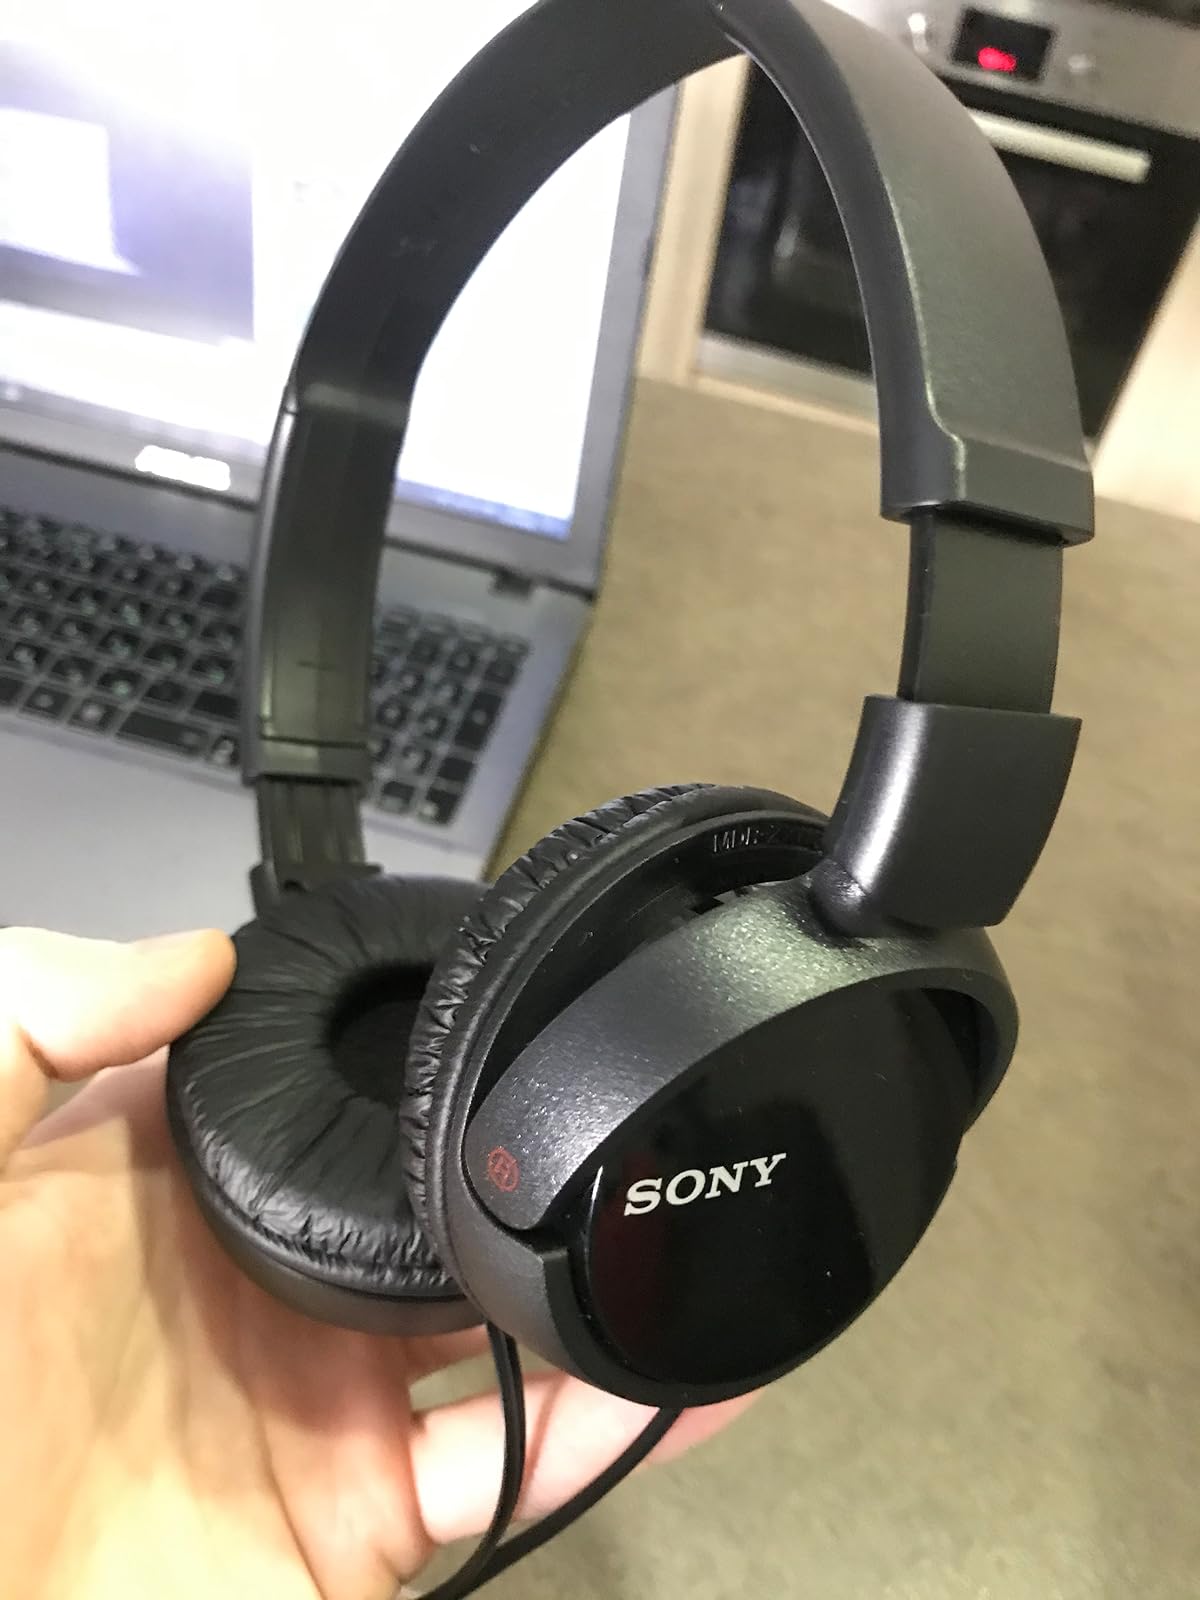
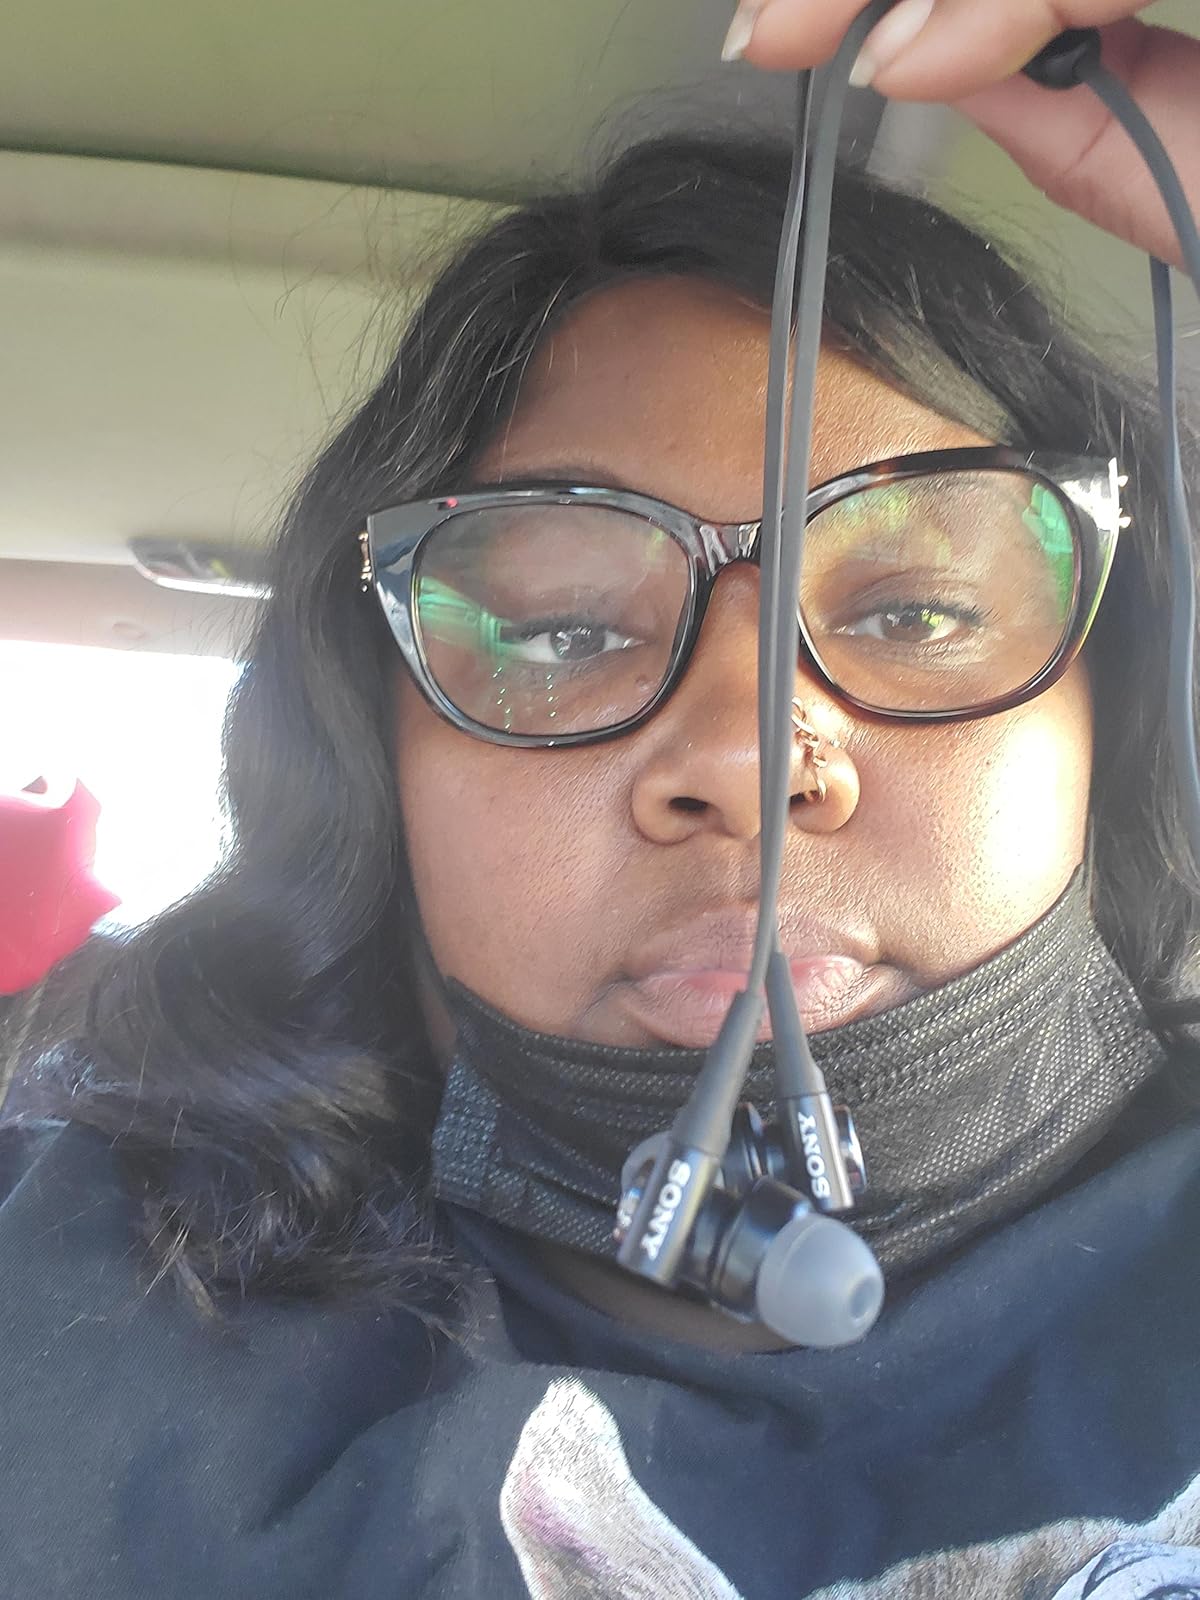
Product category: headphones
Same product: no